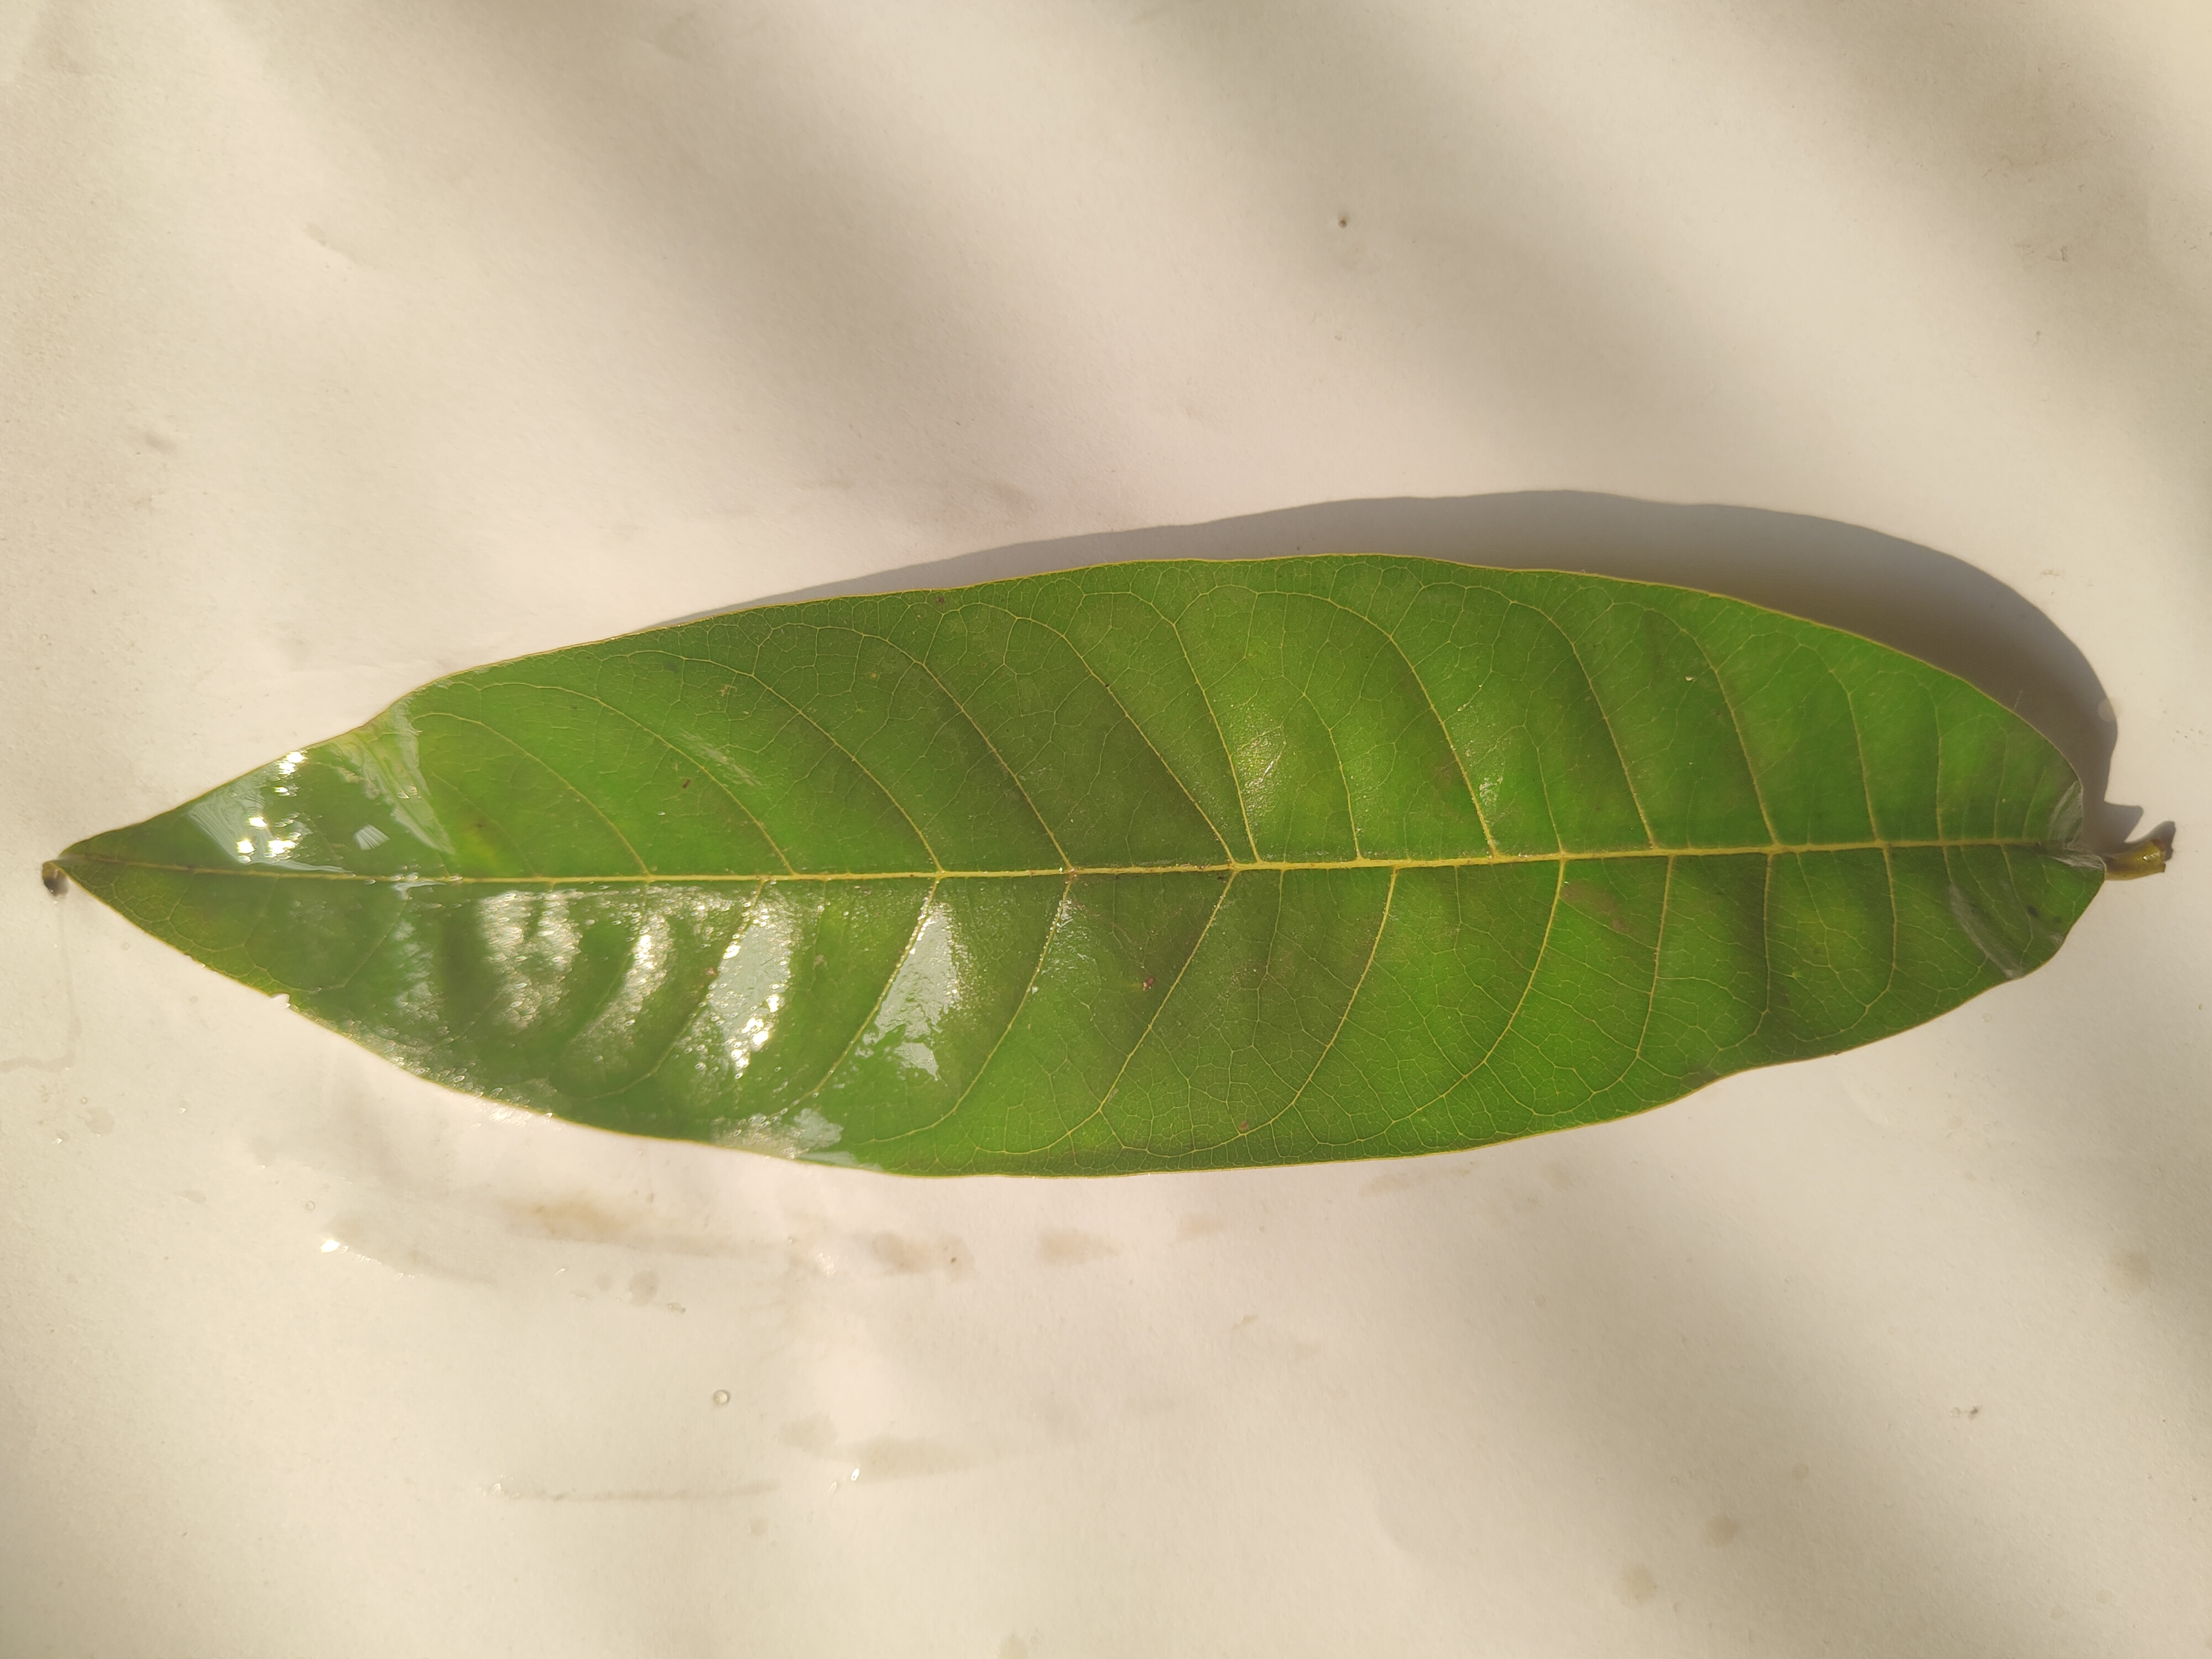
Leaf variety: Custard Apple